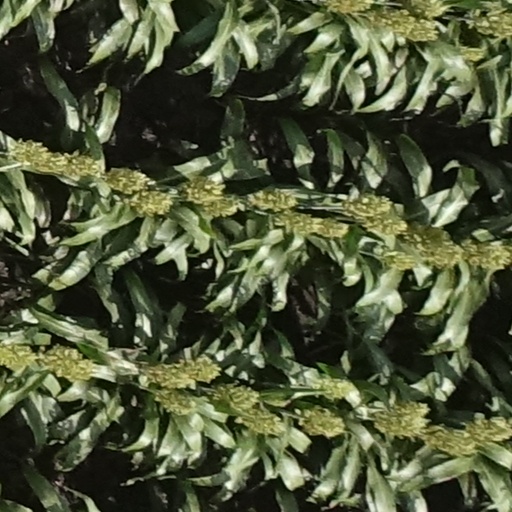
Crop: sorghum